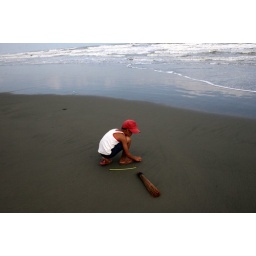
thought the boy was cleaning the beach with the broomstick beside him